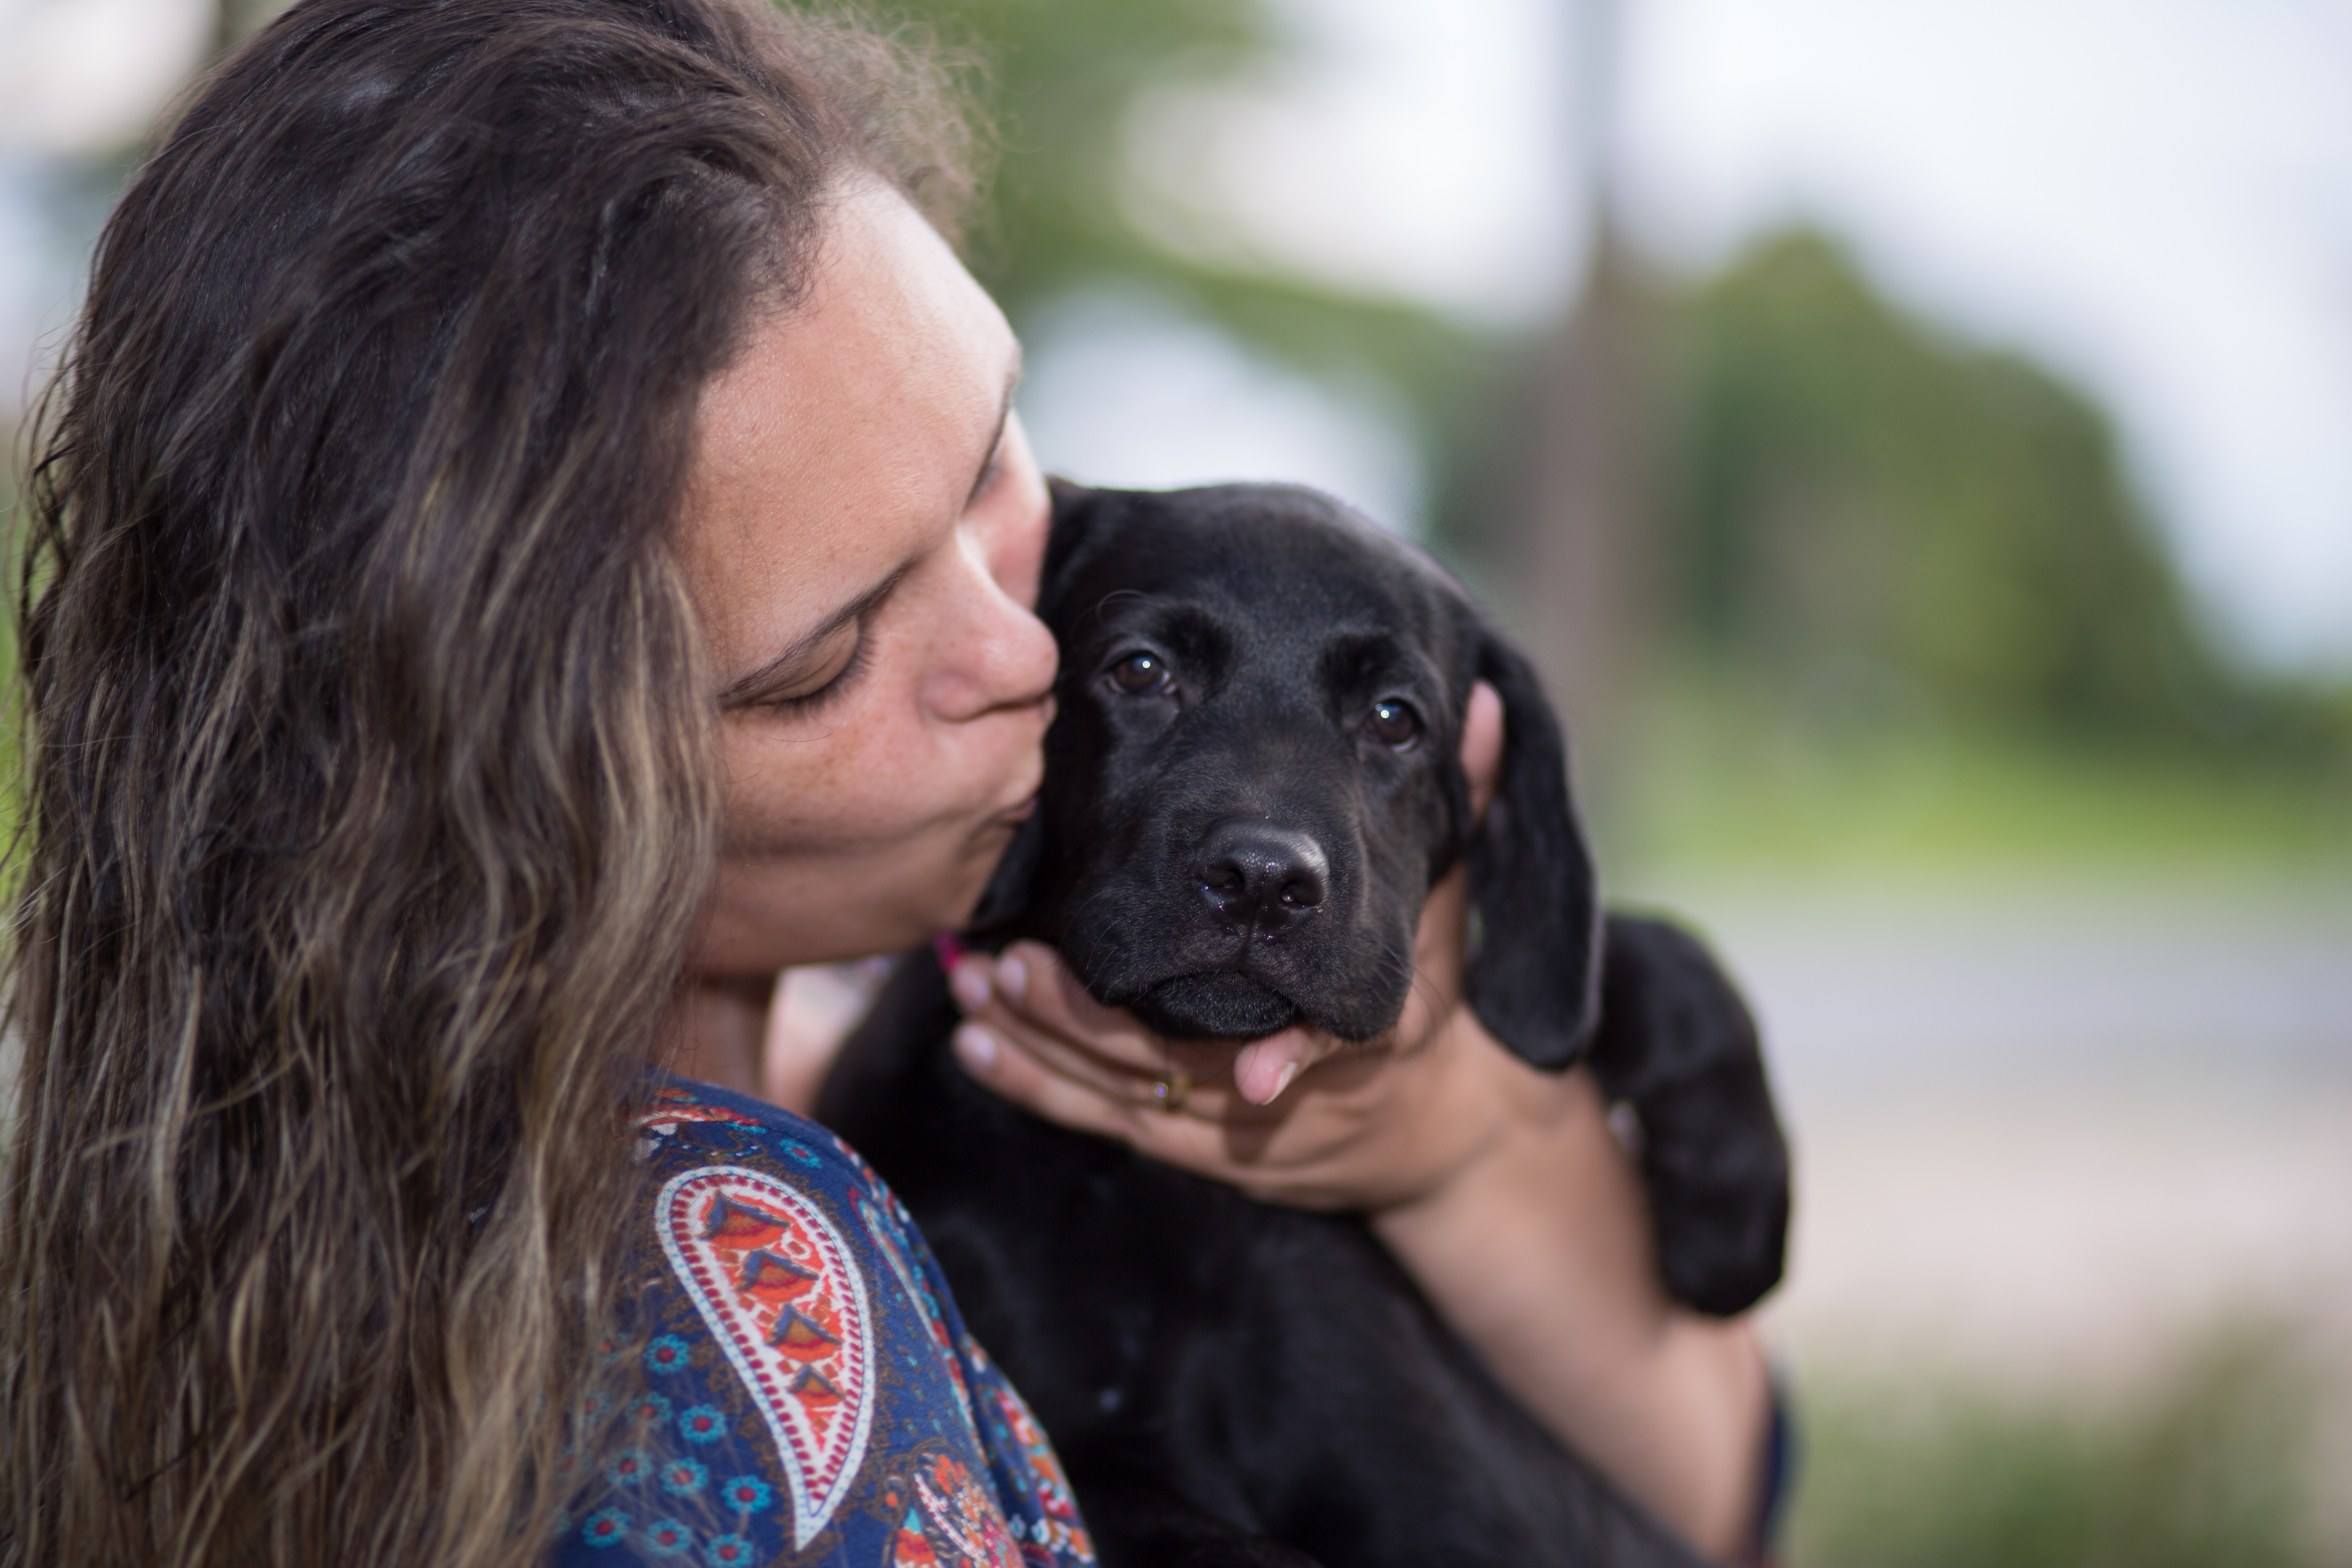
puppy, dog, animal, canine, pet, mammal, friendship, animals, vertebrate, beautiful, adorable, domestic animals, black labrador, dog like mammal